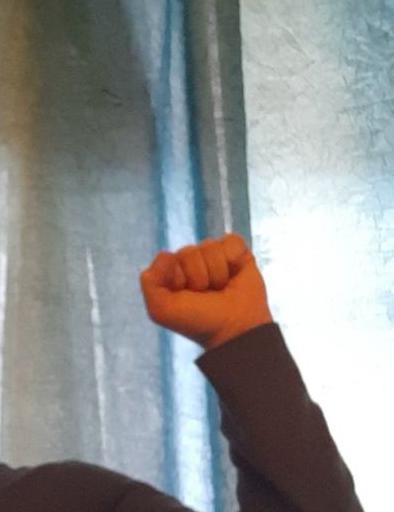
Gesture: fist